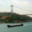
Label: ship